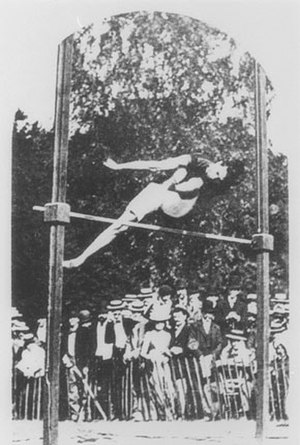
Højdespring (atletik) / Udstyr
Den amerikansk guldvinder fra OL 1900, Irving Baxter, brugte saksespring
Højdespring er en af springdisciplinerne i atletik. Et tilløb efterfølges af et afsæt på ét ben over en vandret overligger, som deltagerne uden brug af hjælpemidler skal forsøge at passere uden at rive ned. Deltagerne springer på højder, som på forhånd er fastlagt af arrangørerne og kan fortsætte indtil de har haft tre ugyldige forsøg i træk.